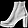
Label: Ankle boot